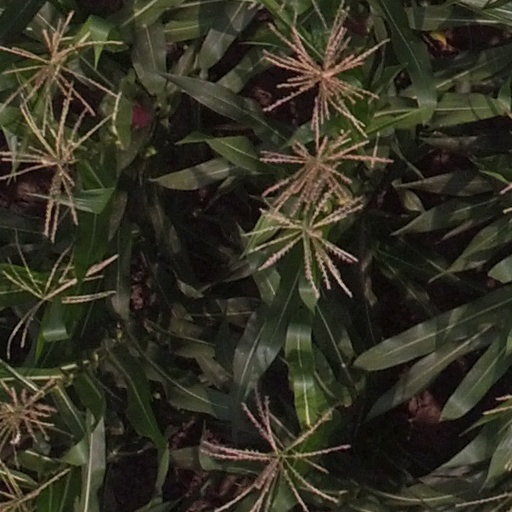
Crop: maize; corn